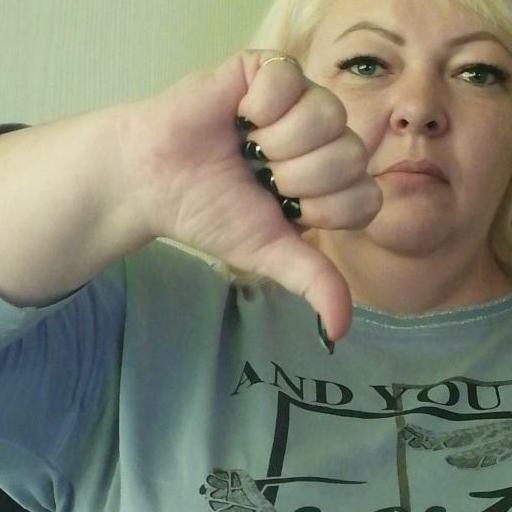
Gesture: dislike